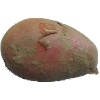
Label: Potato Red 1